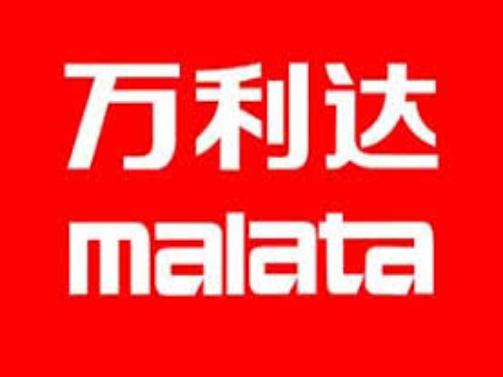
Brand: malata-1
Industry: Electronic